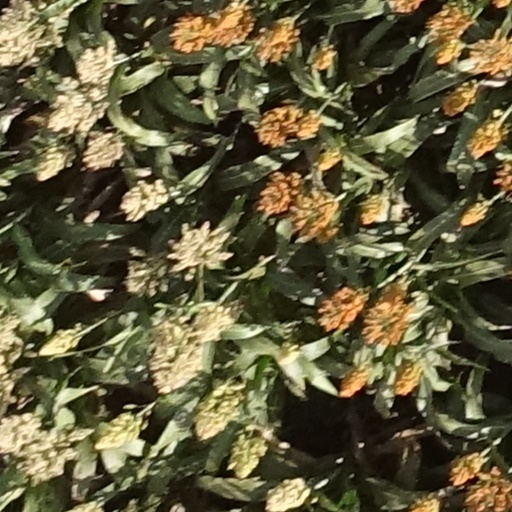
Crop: sorghum